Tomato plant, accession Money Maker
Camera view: horizontal (90 deg, fisheye); turntable rotation: 300 degrees
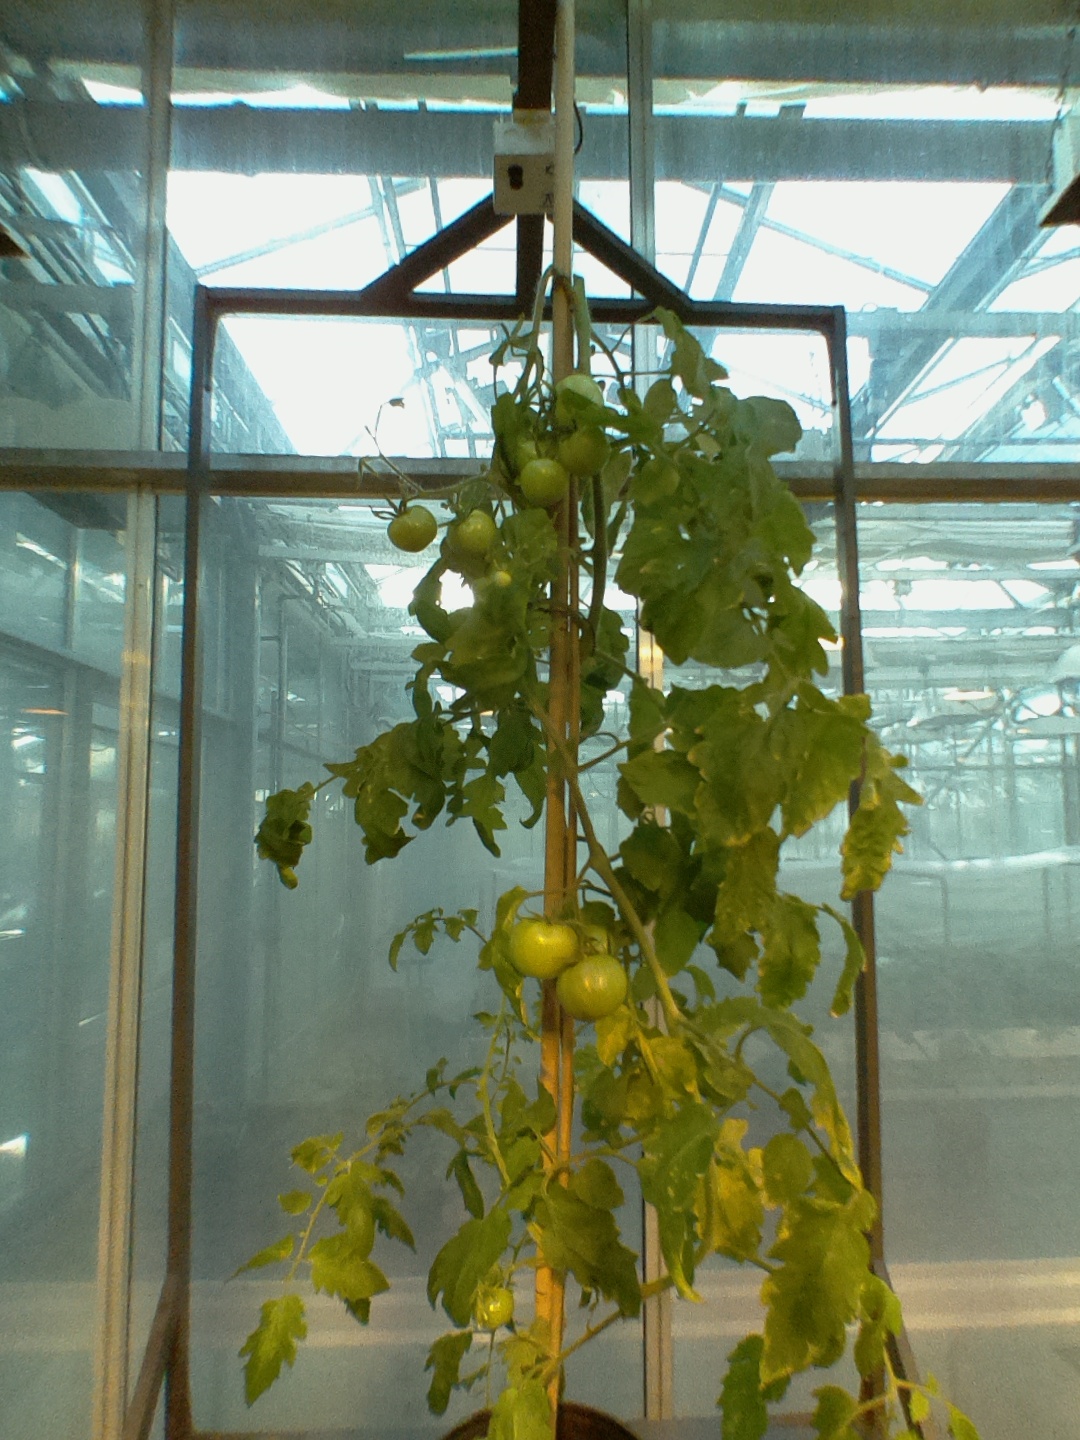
BBCH growth stage 77: 70%-80% of final fruit size